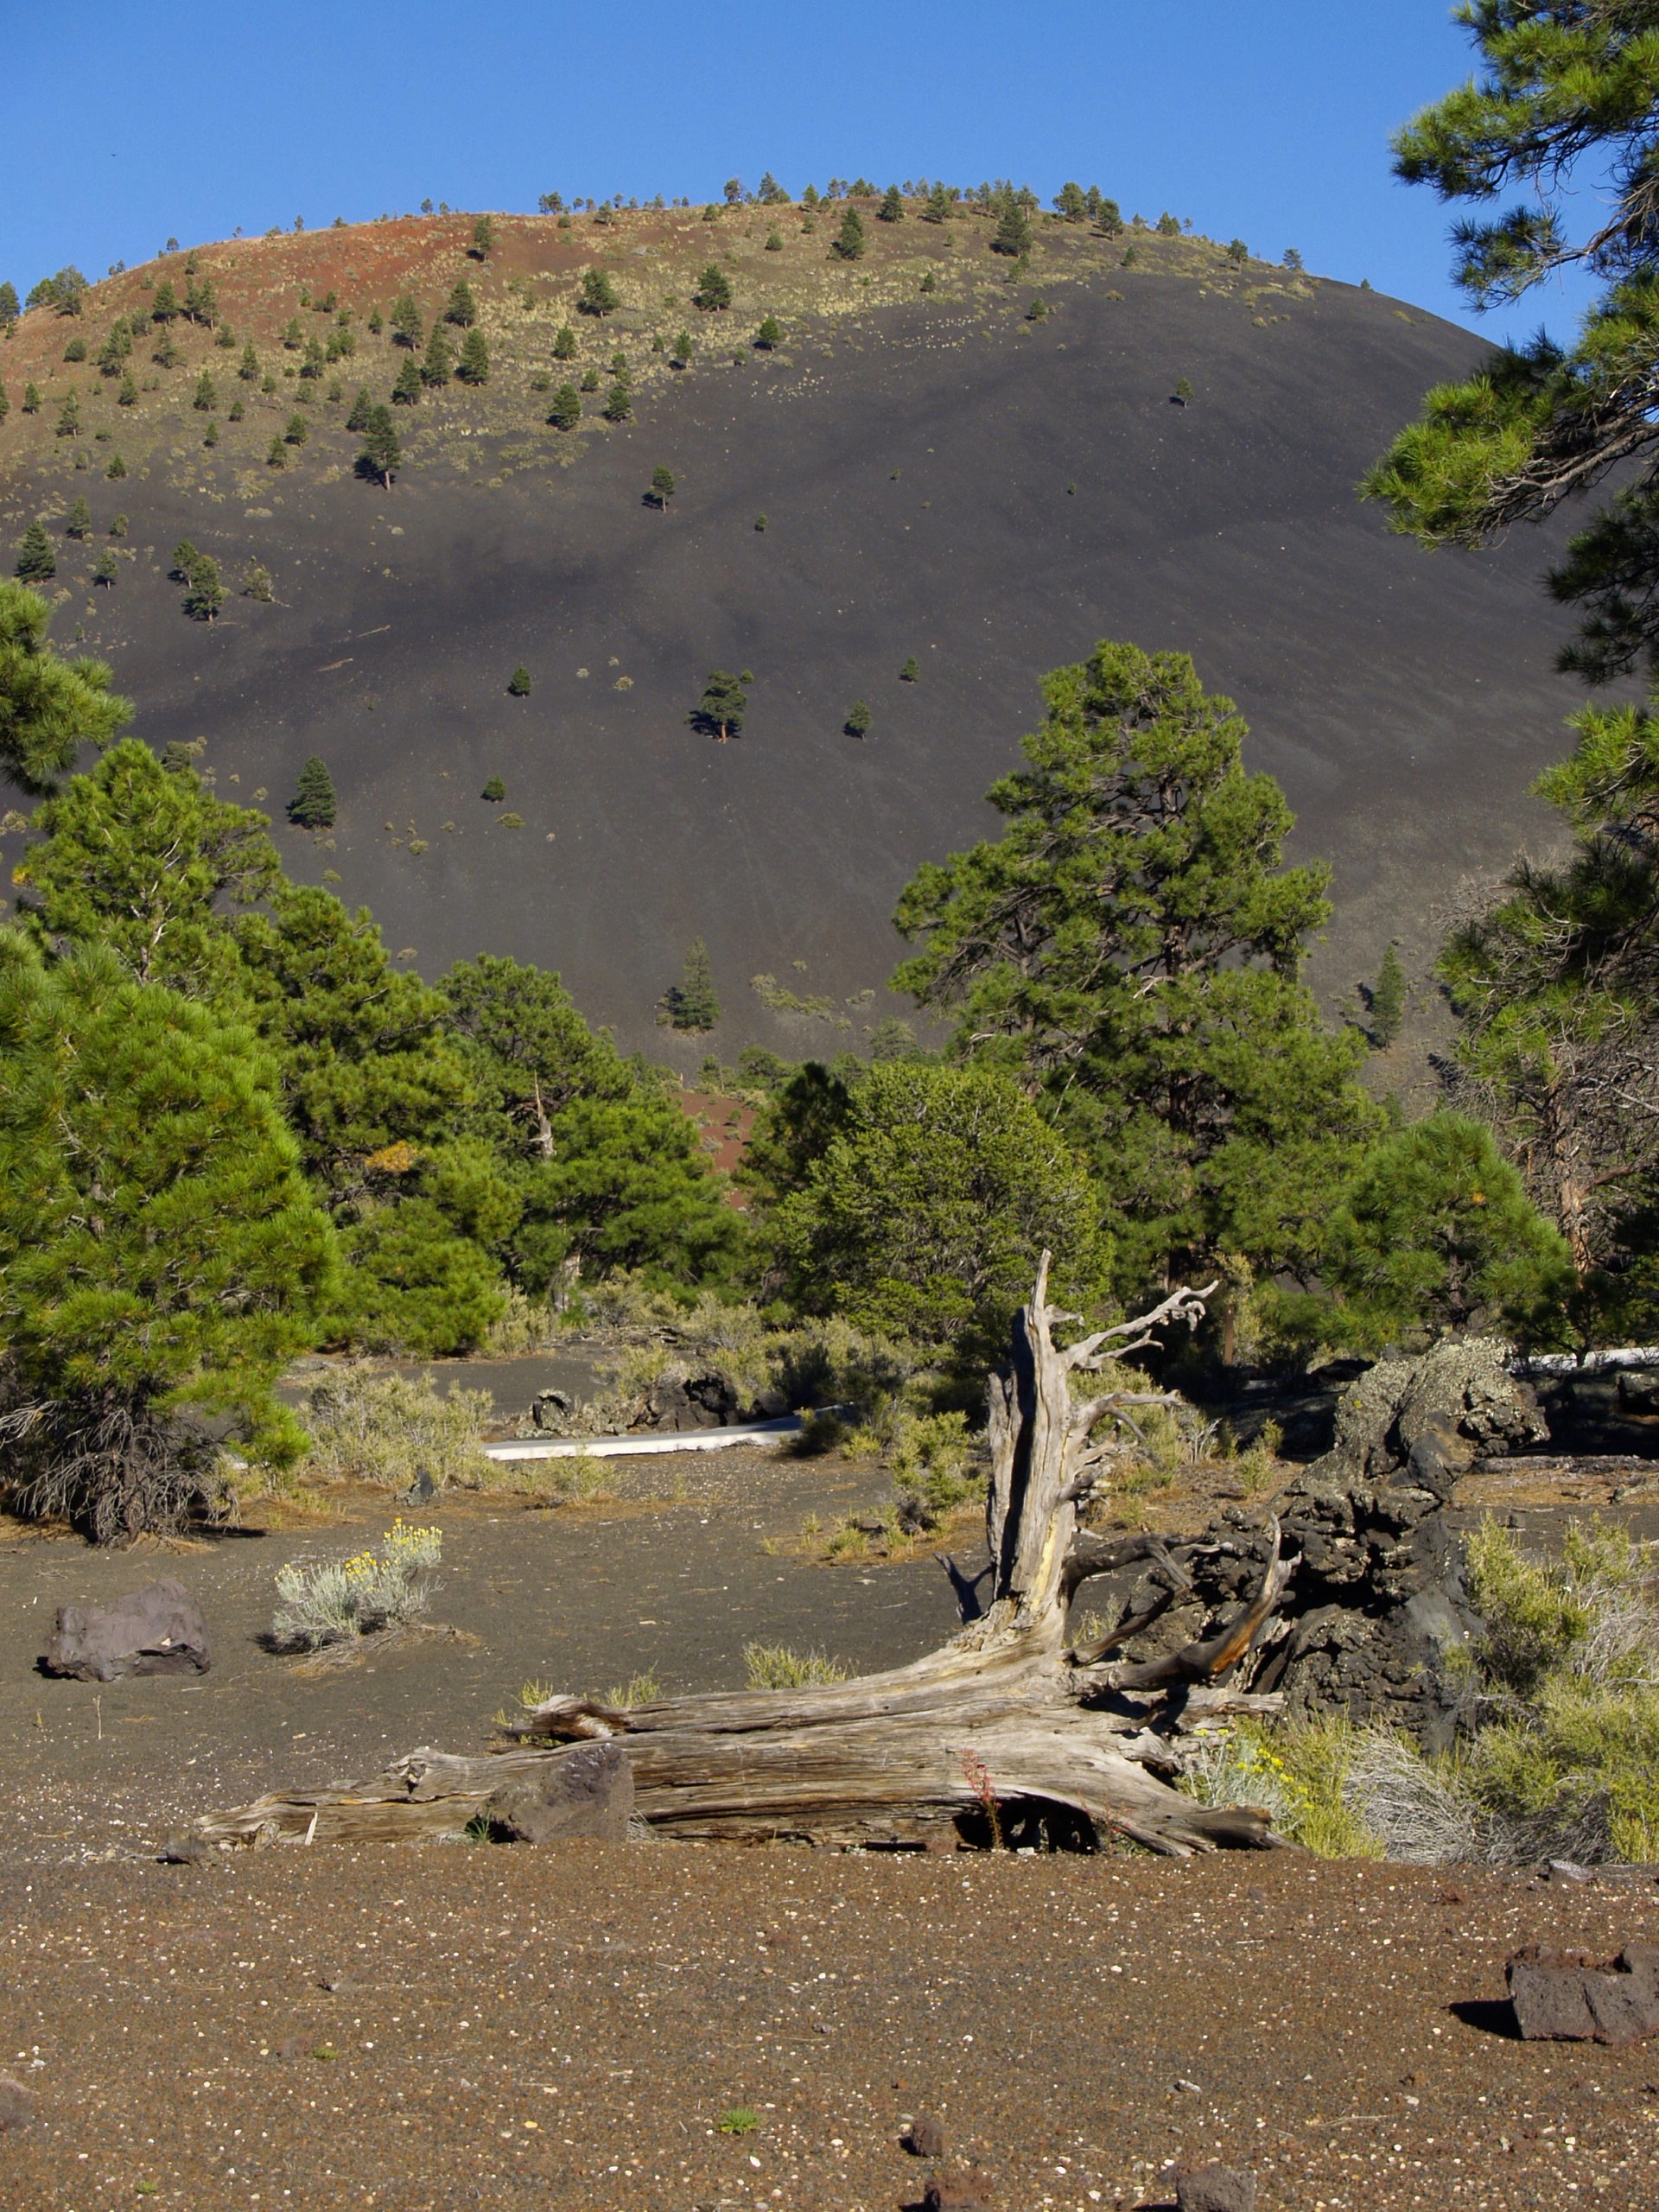
landscape, sea, coast, tree, nature, rock, wilderness, walking, mountain, hill, desert, lake, adventure, river, valley, dry, red, scenery, usa, volcano, reservoir, black, ash, body of water, arizona, geology, hot, plateau, loch, ecosystem, wadi, rural area, wupatki, natural environment, mountainous landforms, sunset crater, ashed